Orphaned Land

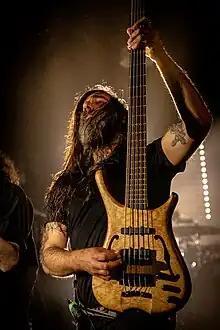

After the release of "El Norra Alila" in 1996, Orphaned Land went into "this unknown hiatus", during which "nothing happened". However, in 2001, Farhi received an email from a Jordanian fan who sent him a video of himself revealing a tattoo of the Orphaned Land logo on his arm. Farhi, who was "shocked" by this, given the geopolitical circumstances, considers this the motivating factor to get the band back together, and began recording their next album. They played several shows in Tel Aviv and one in Turkey, their first show abroad. The Jordanian fan who sent Farhi the video came to the show in Turkey, where he brought an Arabic book written by an Egyptian sheikh about Satanism. The book, which detailed how to avoid Satanic groups in Egypt, displayed the lyrics to an Orphaned Land song that contains verses from the Quran. When asked for elaboration by Farhi, the fan explained how the Egyptian National Police raided an Egyptian metalhead's house and discovered a CD with this song on it; the Egyptian fan was sent to prison for six months as this was enough to charge him of blasphemy.